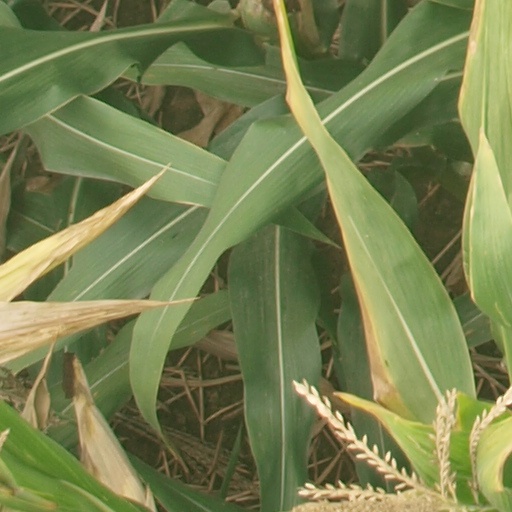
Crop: maize; corn